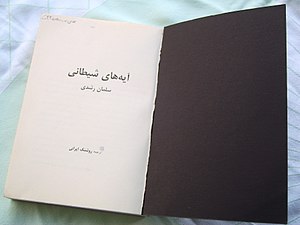
De sataniske vers
De sataniske vers er en bog af den indisk-engelske forfatter Salman Rushdie. Da bogen blev udgivet i 1988 skabte den megen røre – især i den muslimske verden, da mange muslimer anså bogens indhold for blasfemisk, eftersom Rushdie i et kapitel henviser til en apokryf muslimsk legende, hvori profeten Muhammed i et svagt øjeblik anerkender andre guddomme end Allah. Indien var det første land, der helt bandlyste bogen, og andre lande fulgte sidenhen trop.